2013–14 Brooklyn Nets season

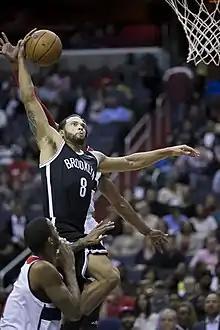
Deron Williams about to attempt a dunk.

The Nets would suffer their first defeat in 2014 to the Raptors on January 11. On January 16, the Nets would defeat the Hawks in The O2 Arena in London. The Nets would head to Madison Square Garden and blowout their cross-city rival, the Knicks, on January 20. On January 21, the Nets would defeat the Magic, winning their third straight game. The Nets would then defeat the Dallas Mavericks by one point, and going 9–1 in 2014. On January 26, Paul Pierce and Kevin Garnett would go back to Boston and win their fifth straight game.